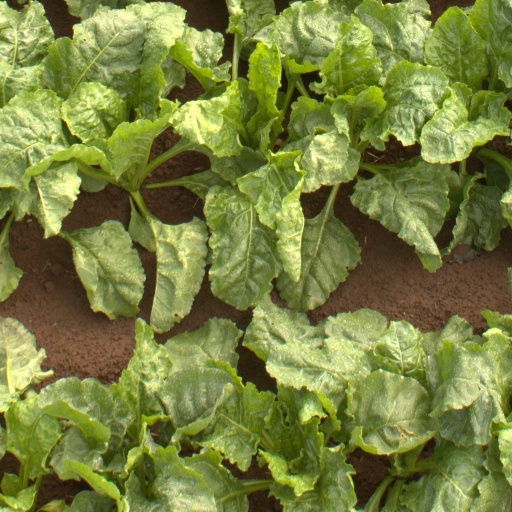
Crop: sugar beet